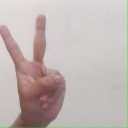
अक्षर: क